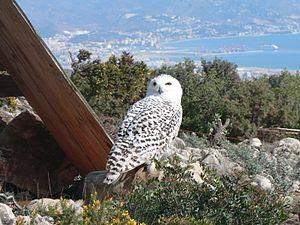
Le Bioparc Fuengirola est un parc zoologique espagnol situé en Andalousie dans la province de Malaga, à Fuengirola. Il est consacré aux espèces tropicales et adaptées à des milieux forestiers, principalement d'Asie, d'Afrique et des îles indo-pacifiques. Il est exploité par la société Rain Forest Valencia, qui exploite aussi le Bioparc Valencia, dans la Communauté valencienne.